Dieric Bouts

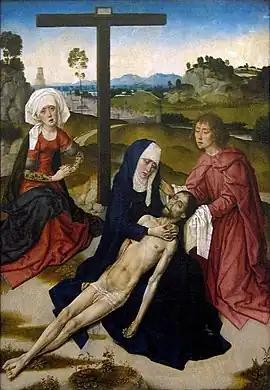

Many of Bouts' authentic works are small devotional panels, usually of the Virgin and Child. An early example is the "Davis Madonna" in New York (Metropolitan Museum of Art), excellent copies of which exist in the Bargello in Florence and the Fine Arts Museums of San Francisco. This composition follows the formula of the miraculous icon of Notre-Dame-des-Grâces, which was installed in the cathedral of Cambrai (France) in 1454. The "Virgin and Child" in the National Gallery (London) is the largest and most ambitious of these Marian pictures.